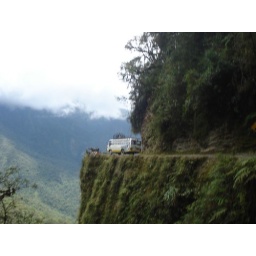
van about to run us off the road....this road runs from La Paz to Coroico in Bolivia...